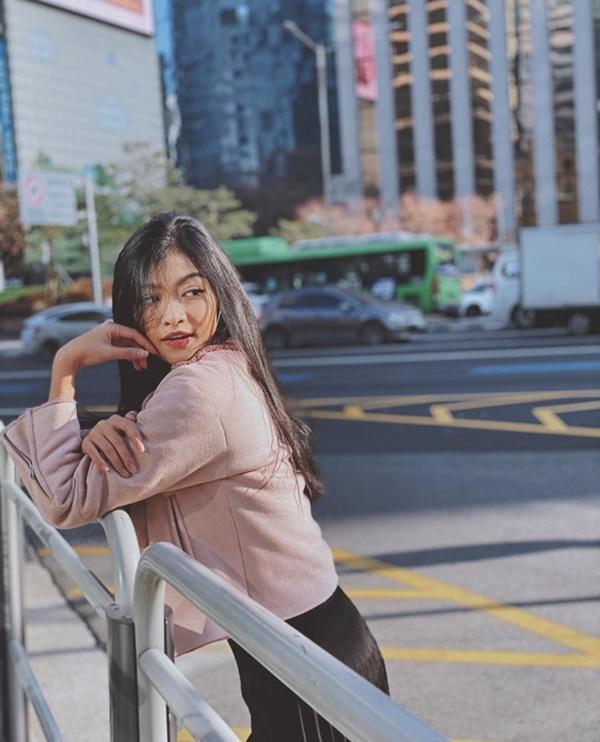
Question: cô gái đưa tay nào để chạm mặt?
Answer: cô gái sử dụng tay trái để chạm mặt